Marwan Barghouti

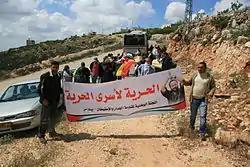
A banner in support of Marwan Barghouti at a demonstration at Beit Ummar.

On 14 December 2005, Barghouti announced that he had formed a new political party, al-Mustaqbal ("The Future"), mainly composed of members of Fatah's "Young Guard", who repeatedly expressed frustration with the entrenched corruption in the party. The list, which was presented to the Palestinian Authority's central elections committee on that day, included Mohammed Dahlan, Qadura Fares, Samir Mashharawi and Jibril Rajoub.